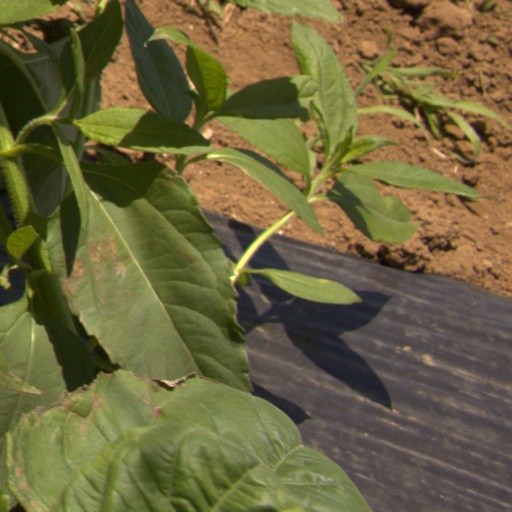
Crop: Jerusalem artichoke